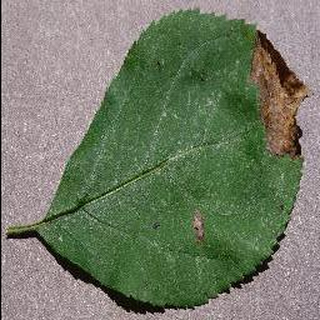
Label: apple_black_rot